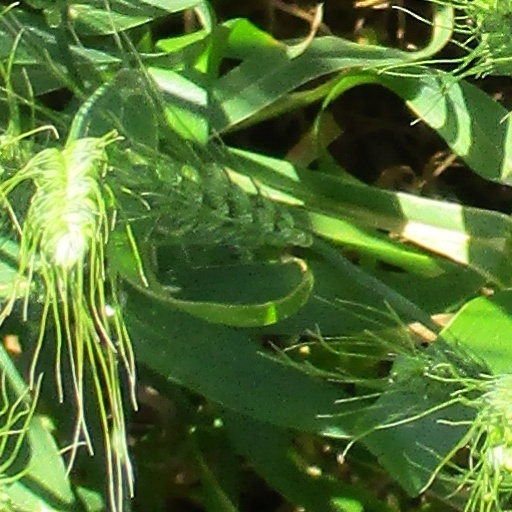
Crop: wheat